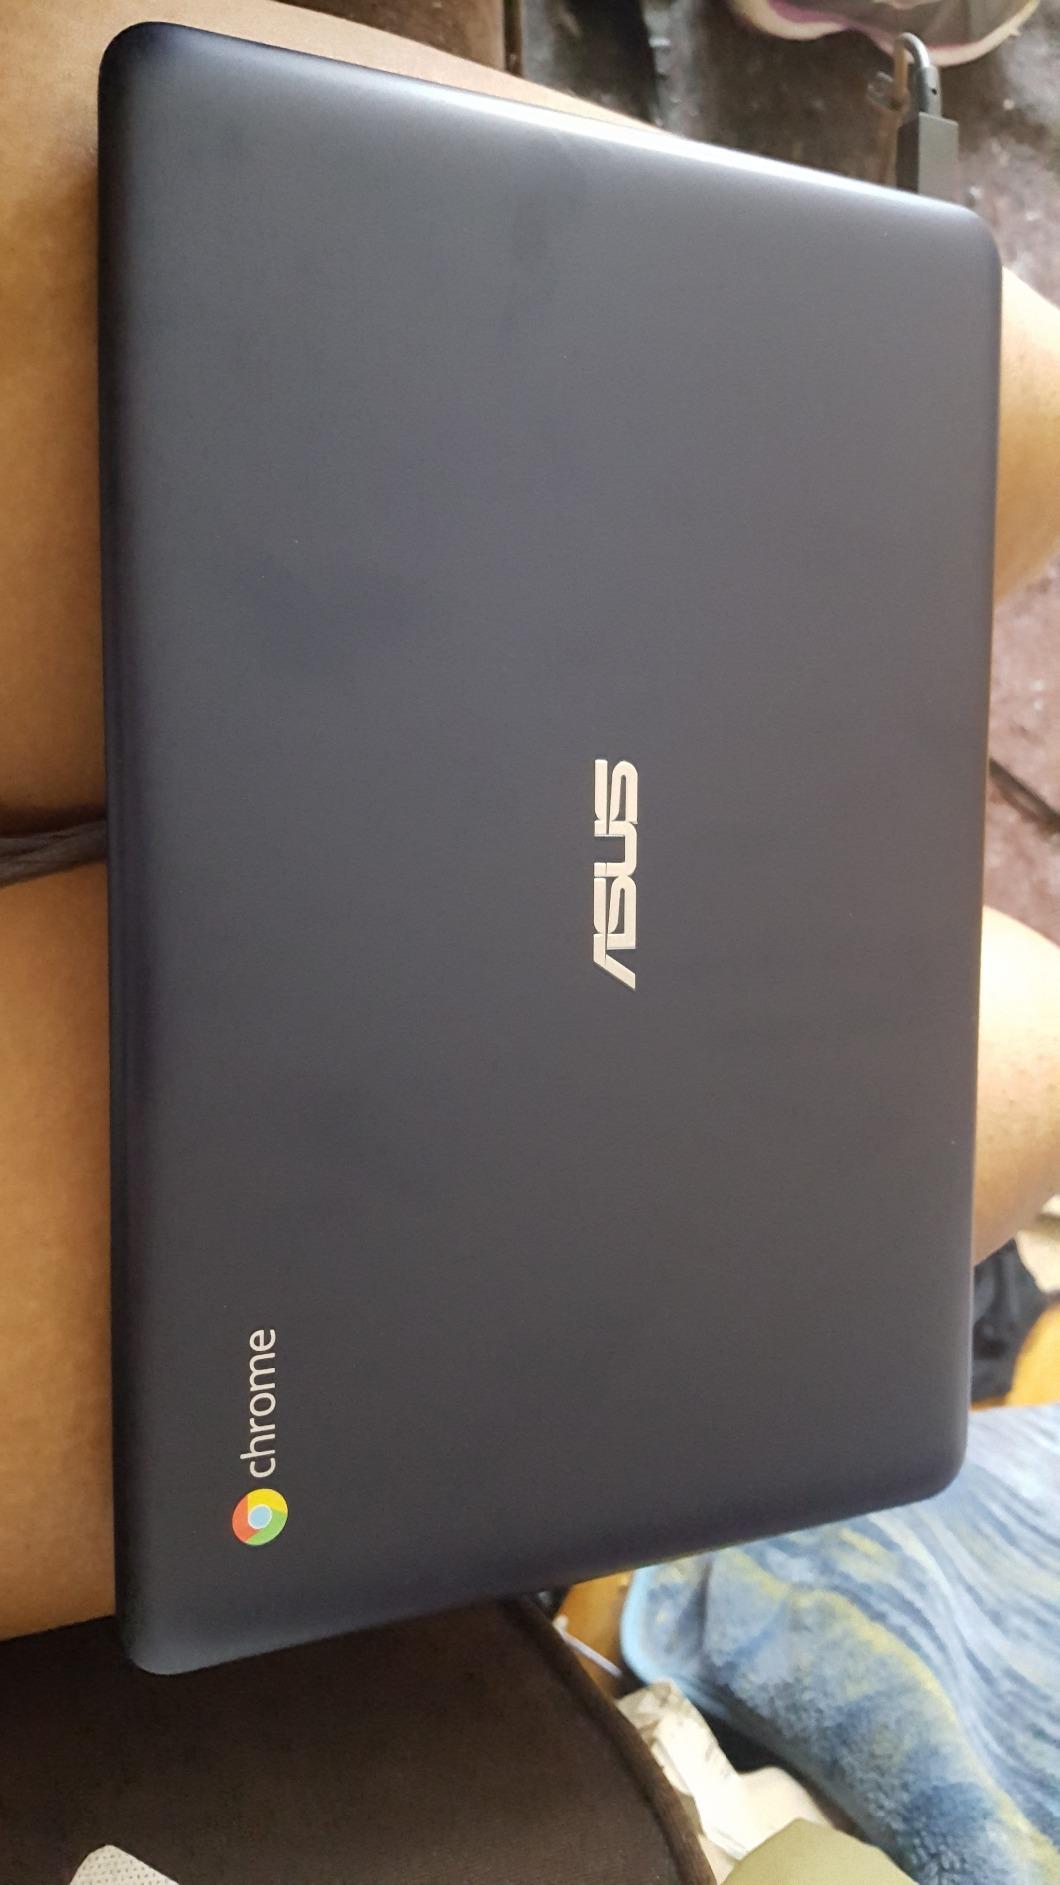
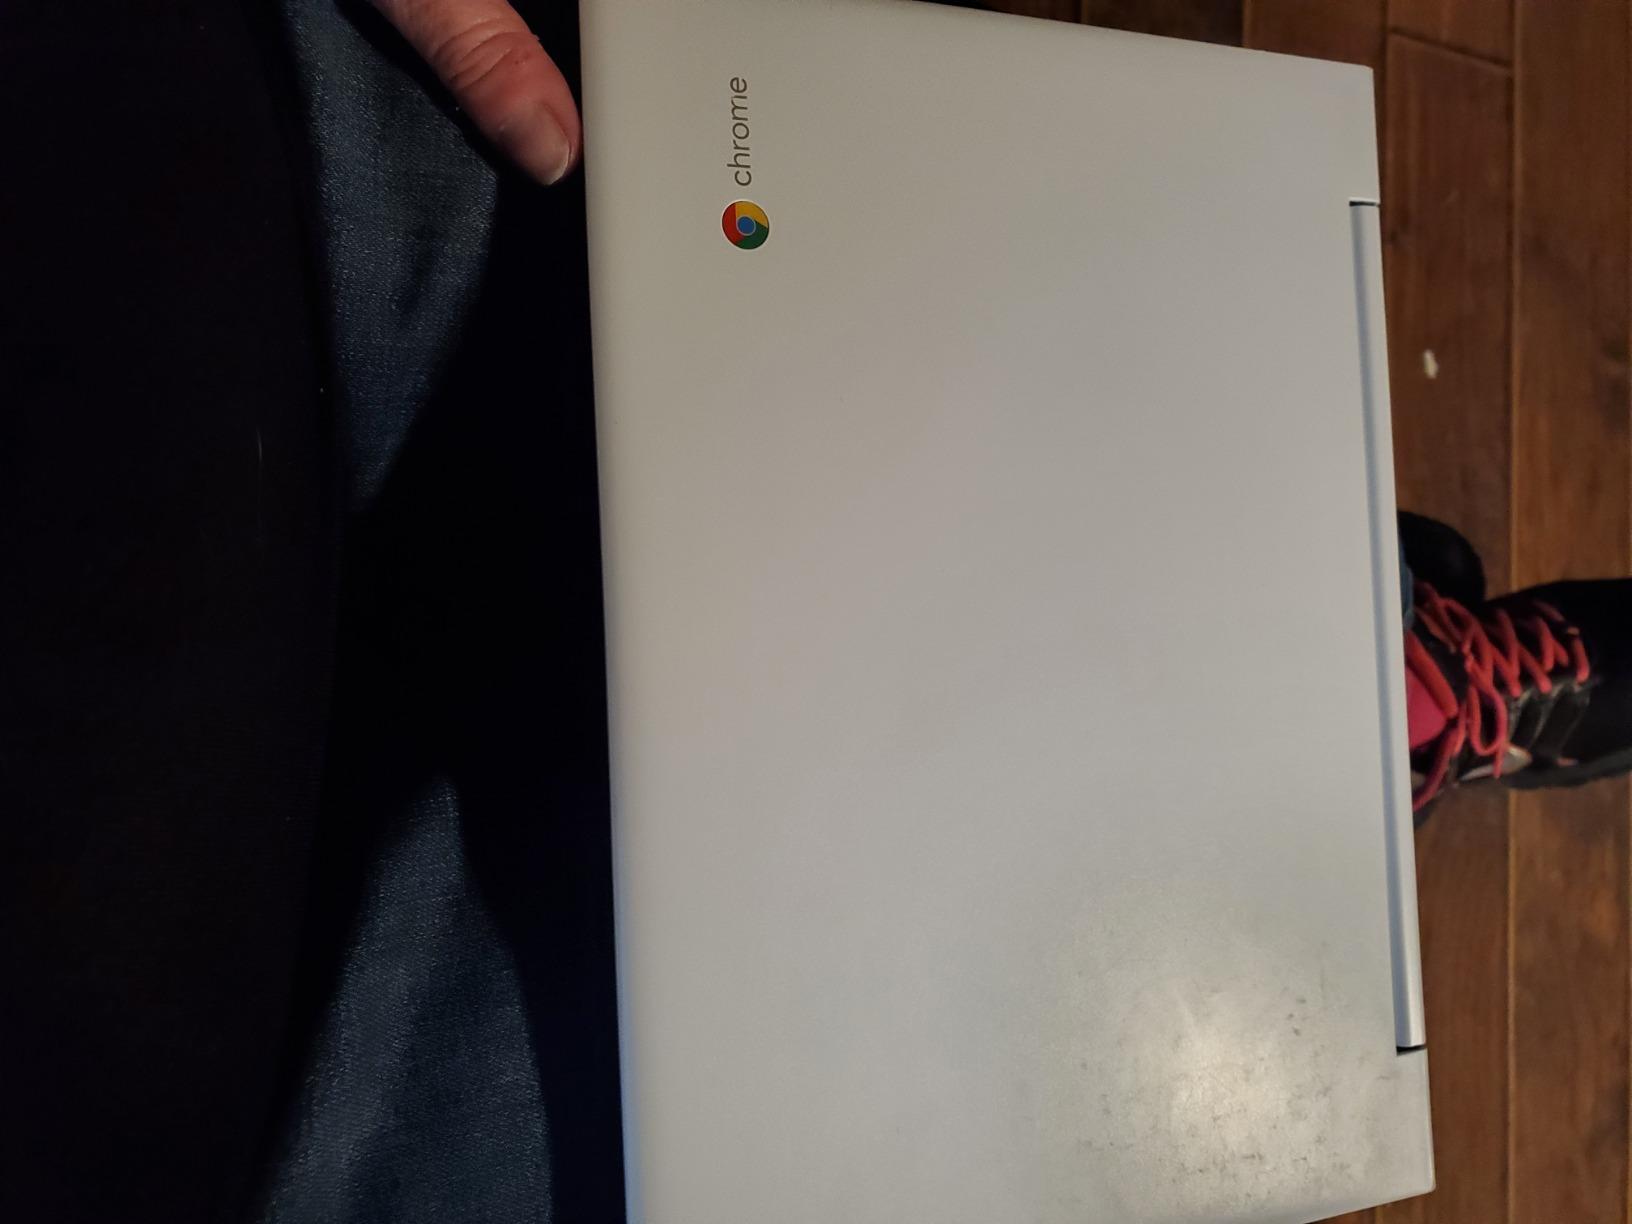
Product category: laptop
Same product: no